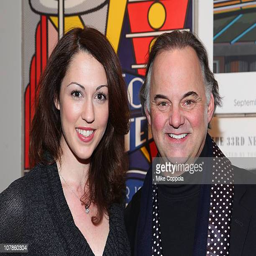
film character and person attend a screening